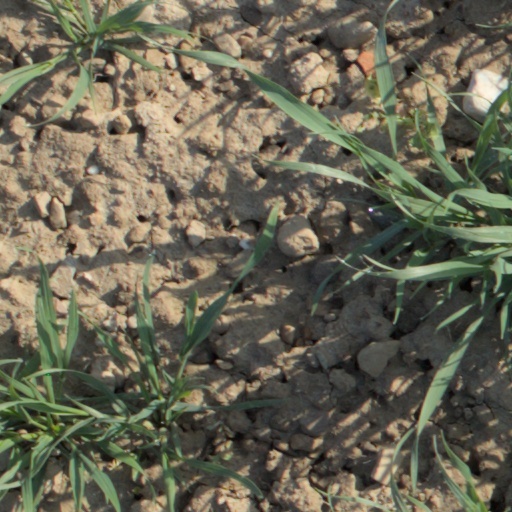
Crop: wheat